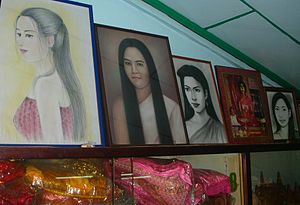
Åndehus / Baggrund og traditioner / Fotos, skov og vej ånder
Åndehus er en helligdom til et steds beskyttende ånder. Åndehuse findes i nordvestlige sydøstasiatiske lande som Burma, Cambodia, Laos og Thailand.